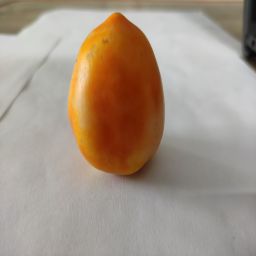
Crop: Tomato
Quality: Ripe